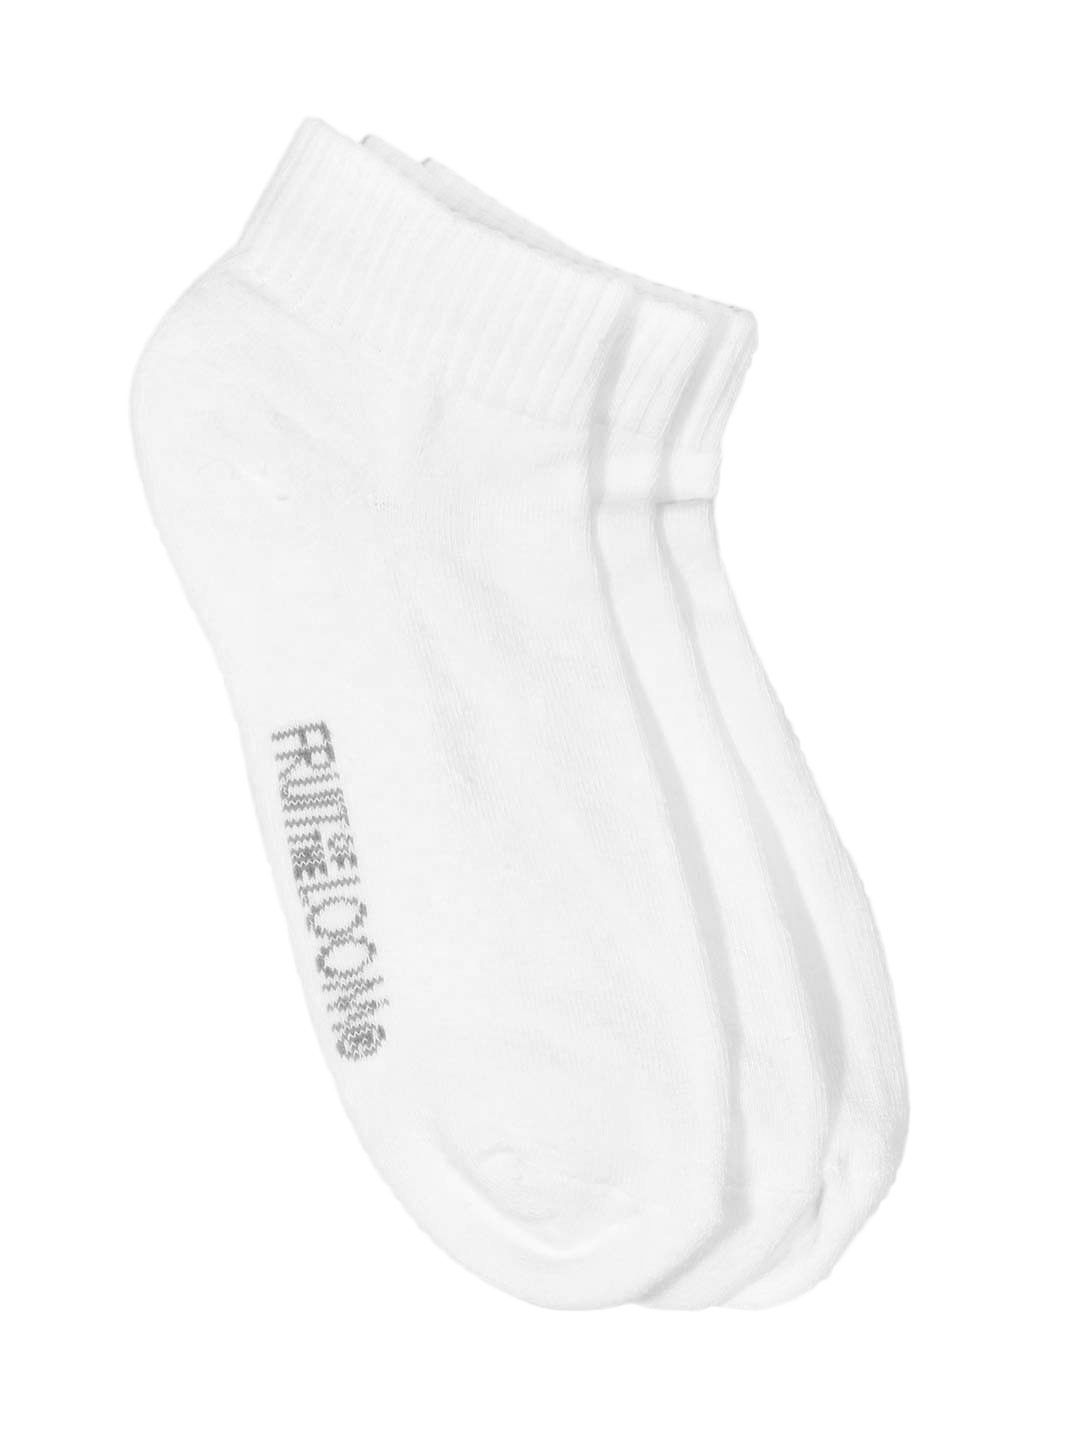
Fruit of the Loom Men White Pack of Three Socks
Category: Accessories / Socks / Socks
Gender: Men
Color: White
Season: Summer 2016
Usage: Casual